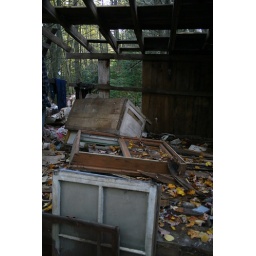
clarence newton road - near blowing rock - october 2008